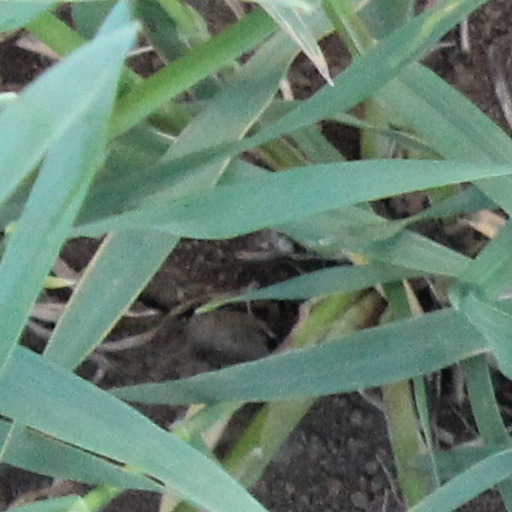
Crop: wheat